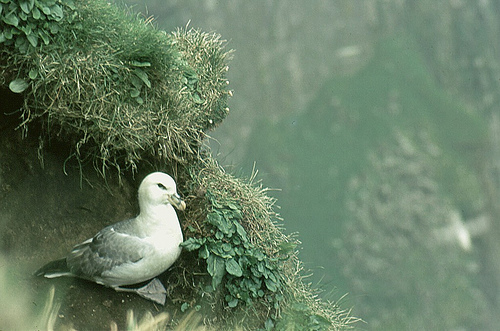
white head, black eyes, yellow beak, grey coverts, white wingbars, grey legs, grey webbed feet, dark grey tail, white outer restricted, white belly.
a gray and white bird with long tarsus and webbed feet.
a large bird with a white crown and neck and a yellowish bill and webbed foot
this large white bird has a thick, striped bill, grey wings and back and large webbed feet.
bird with white throat, breast, belly and abdomen, gray wings, tarsus and feet, and yellow and black beaka medium sized gray and white bird with webbed feet and yellow mottled bill.
this bird is gray and white, with a slightly downwards curved bill.
this bird has a white head, gray body, and gray, webbed feet.
this bird has very large feet, and a thick bill, with a white breast.
a large bird with a white and gray coloration and gray feet.
Species: Northern Fulmar